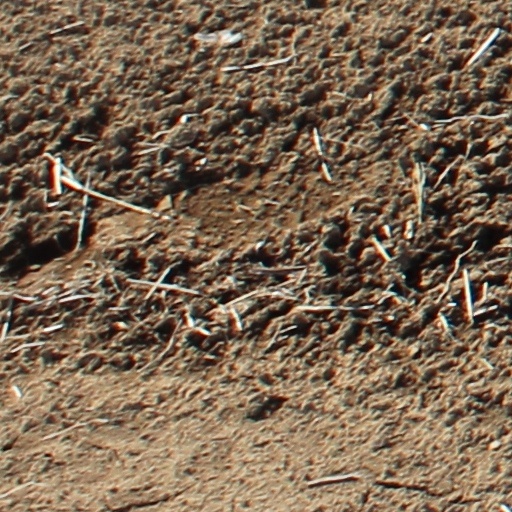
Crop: wheat